Leana Wen

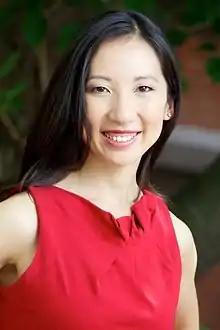
Wen in 2013

Leana Sheryle Wen (pinyin: "Wēn Línyǎn"; born Wen Linyan; January 27, 1983) is an American physician, author, professor, speaker, consultant, columnist, and television commentator. She is former health commissioner for the city of Baltimore and former president of Planned Parenthood.